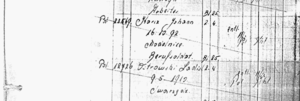
Le Block 11 ou Block de la mort était un édifice en briques de deux étages et comportant un sous-sol construit dans le camp de concentration du camp principal d'Auschwitz en juillet 1940. Il s'est appelé Block 13 jusqu'en août 1941. Ce block était la prison dans la prison et servait de lieu de punition et de torture. Beaucoup de détenus n'ont pas survécu à leur incarcération dans le Block 11 en raison des conditions inhumaines de détention et des mauvais traitements. Entre le Block 10 et le Block 11, se trouvait le mur de la mort où des milliers de détenus furent fusillés par un peloton d'exécution. Le Block 11 était l'une des pièces majeures dans le système de terreur mis en place par les Nazis à Auschwitz. Aujourd'hui, il fait partie du musée national Auschwitz-Birkenau et peut être visité.